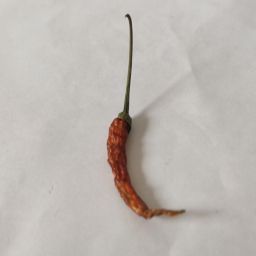
Crop: Chile Pepper
Quality: Dried